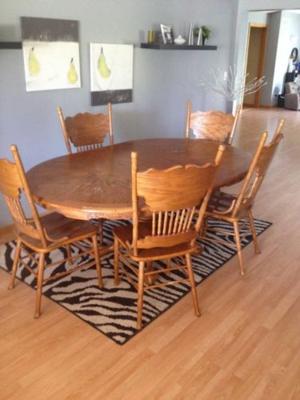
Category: table